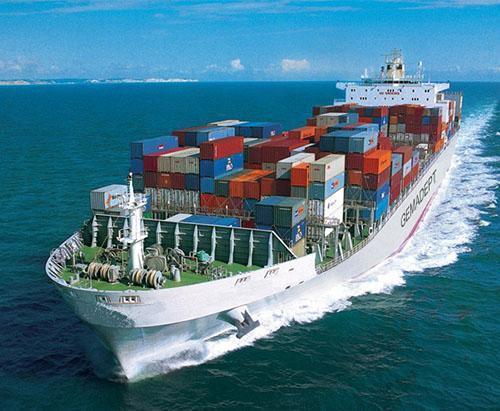
con tàu đang chở theo những cái container hàng hoá